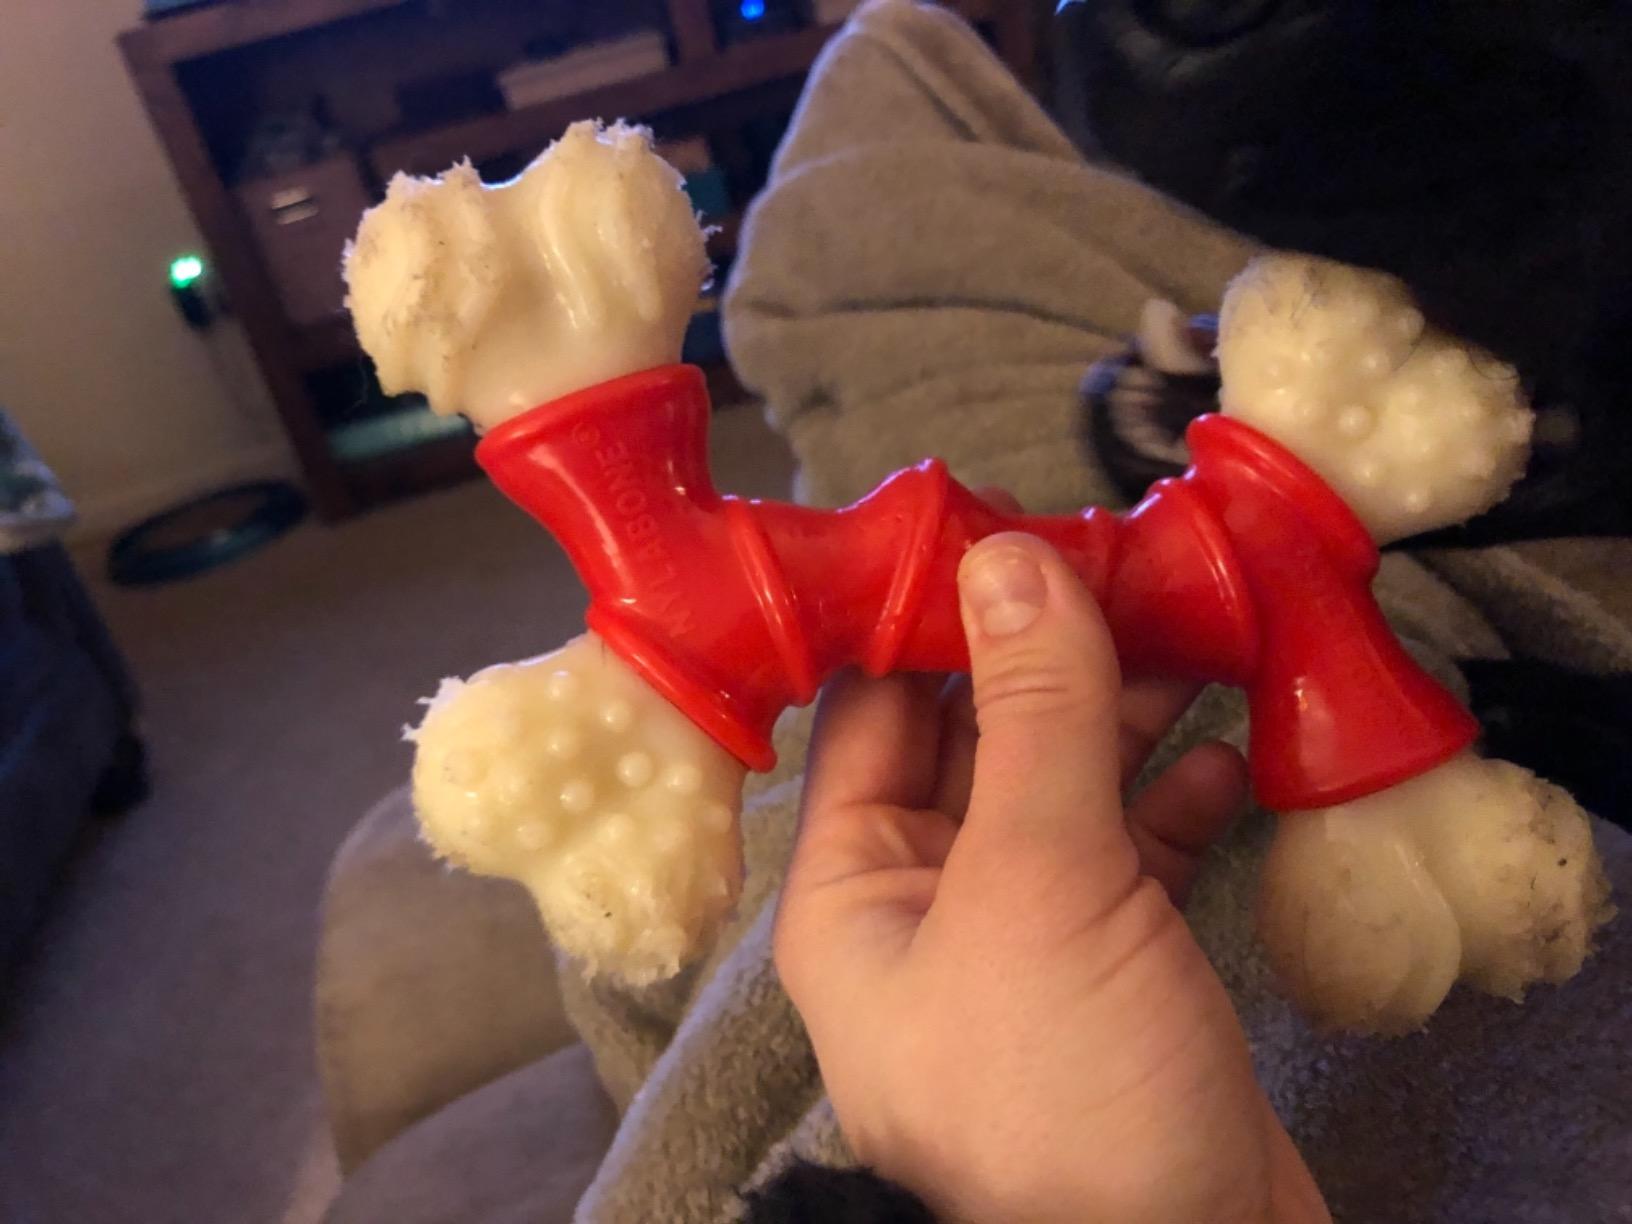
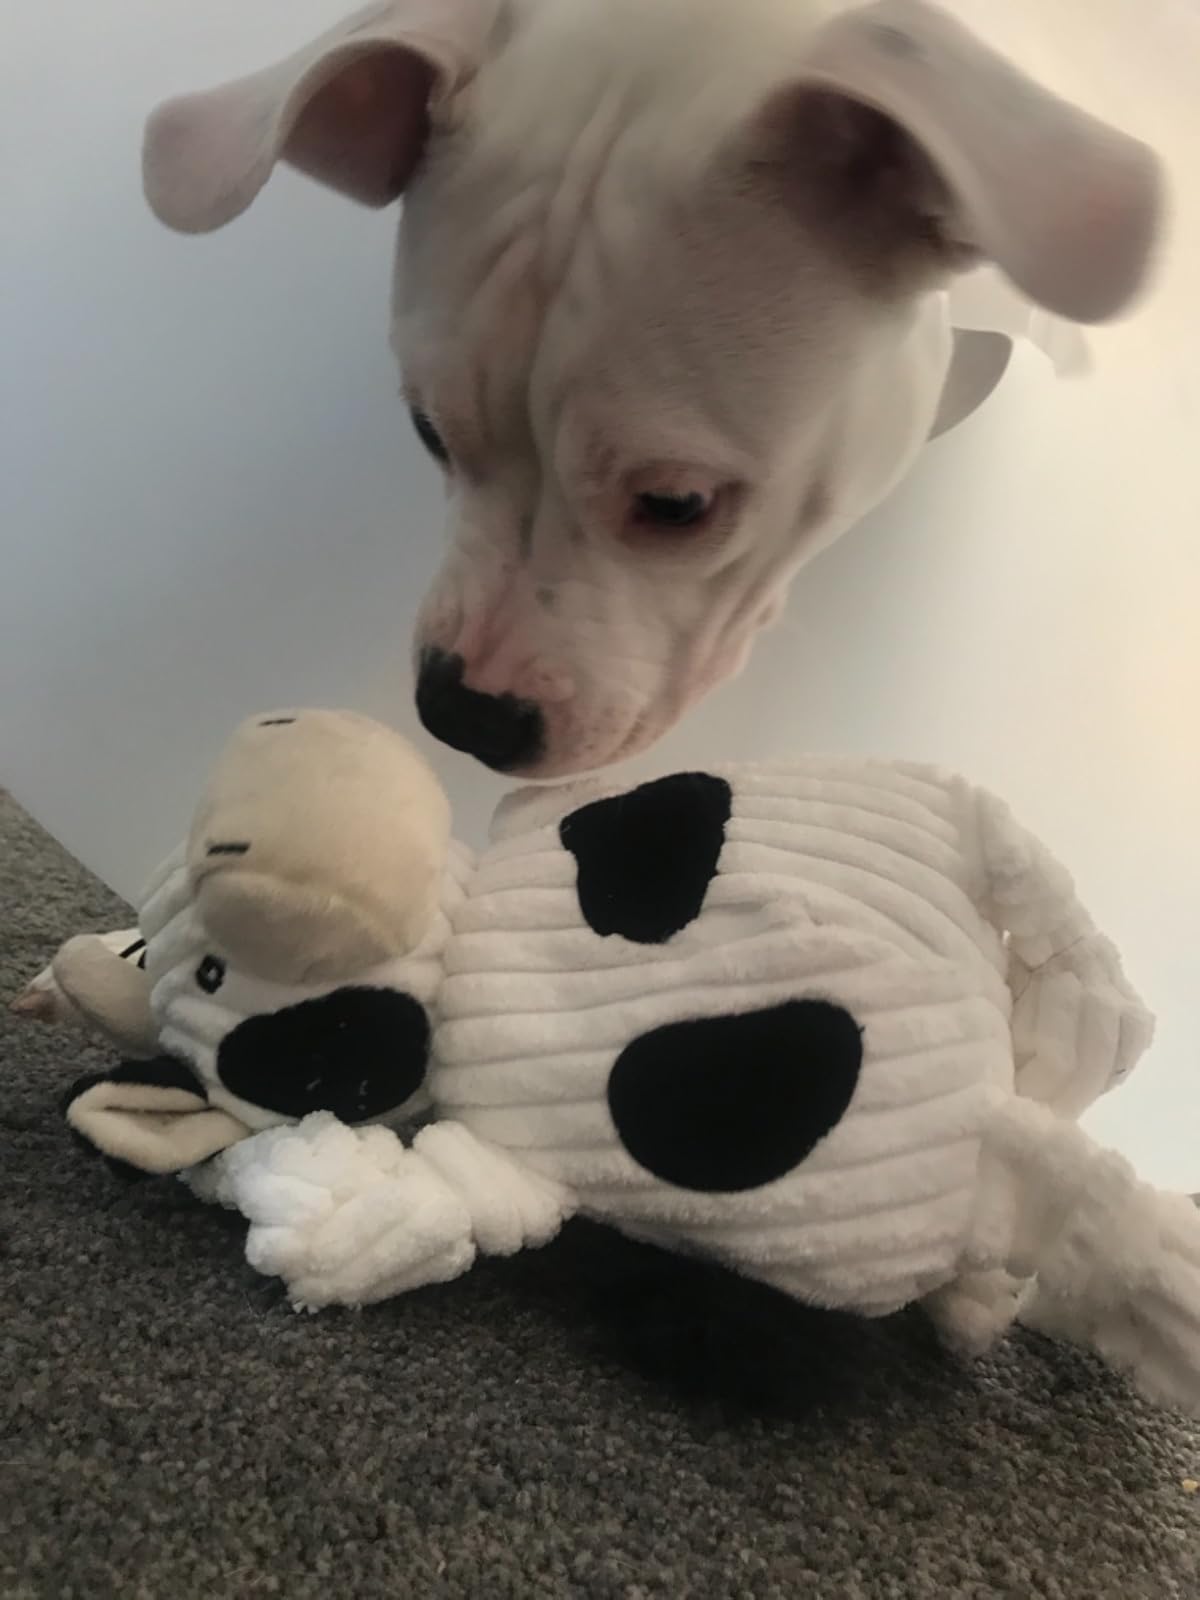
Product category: items_toy
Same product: no